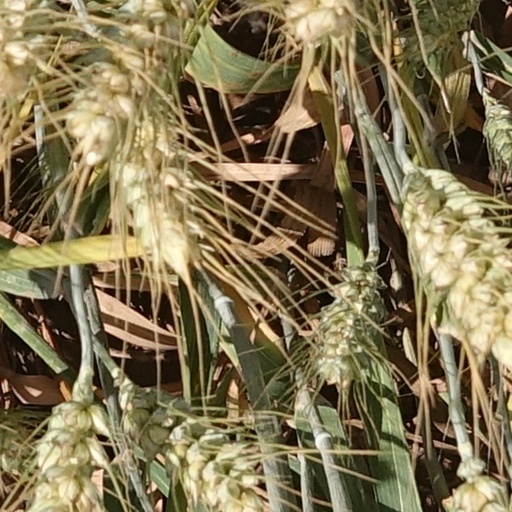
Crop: wheat